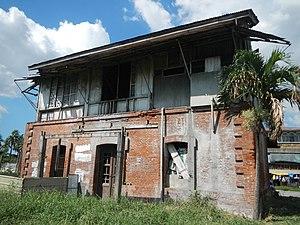
La Philippine National Railway est la société nationale des transports ferrés aux Philippines. Fondée durant l'époque coloniale espagnole en 1892, elle opère en 2020 uniquement sur l'île de Luzon.